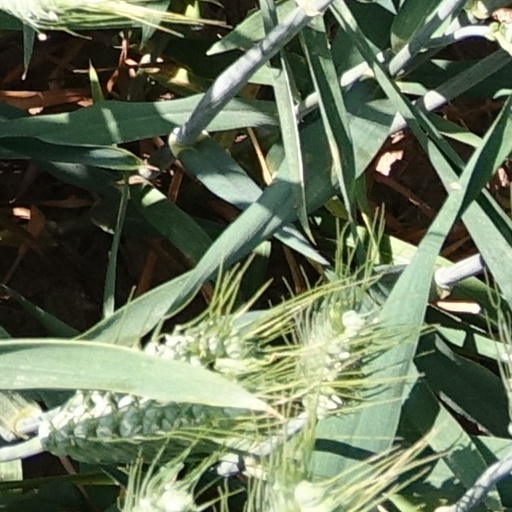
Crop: wheat